Enrique Robles

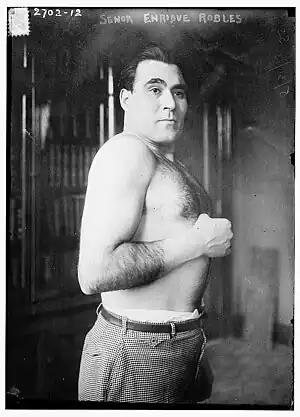
Robles in 1913

Enrique Robles of Madrid, Spain, also known as Chicorrito was a champion torero in Mexico and in Spain. By 1927 he had killed over 1,000 bulls and had 70 scars from being gored.